Alice Miceli

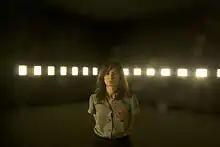
Alice Miceli

Miceli’s work "applies investigative travel and historical research to chart the virtual, physical and cultural manifestations of trauma inflicted on social and natural landscapes." She experiments with time-based media, notably camera and video to chart the effect of time in the context of societal and natural traumas. Her artwork has been described as haunting and beautiful, leaving audiences with feelings of reverence and introspection.